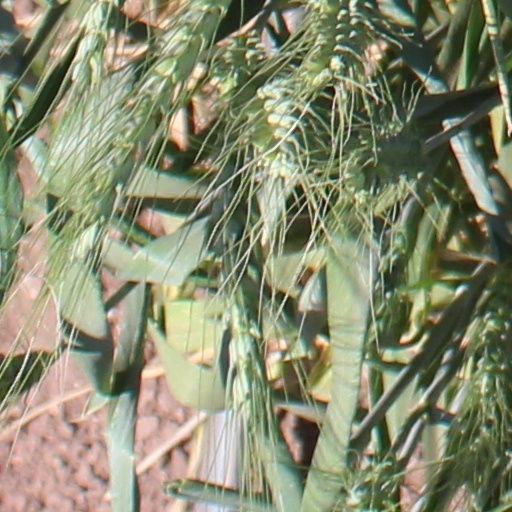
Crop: wheat